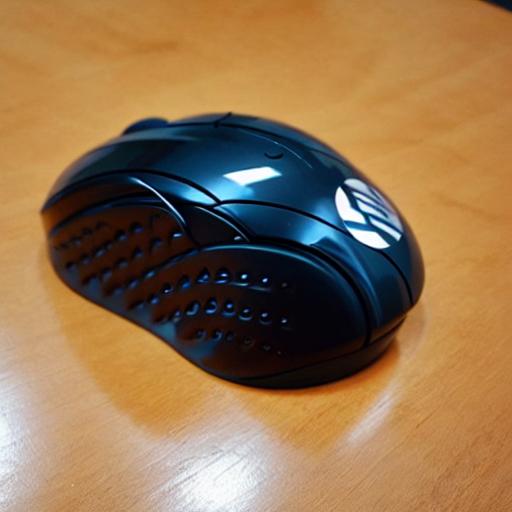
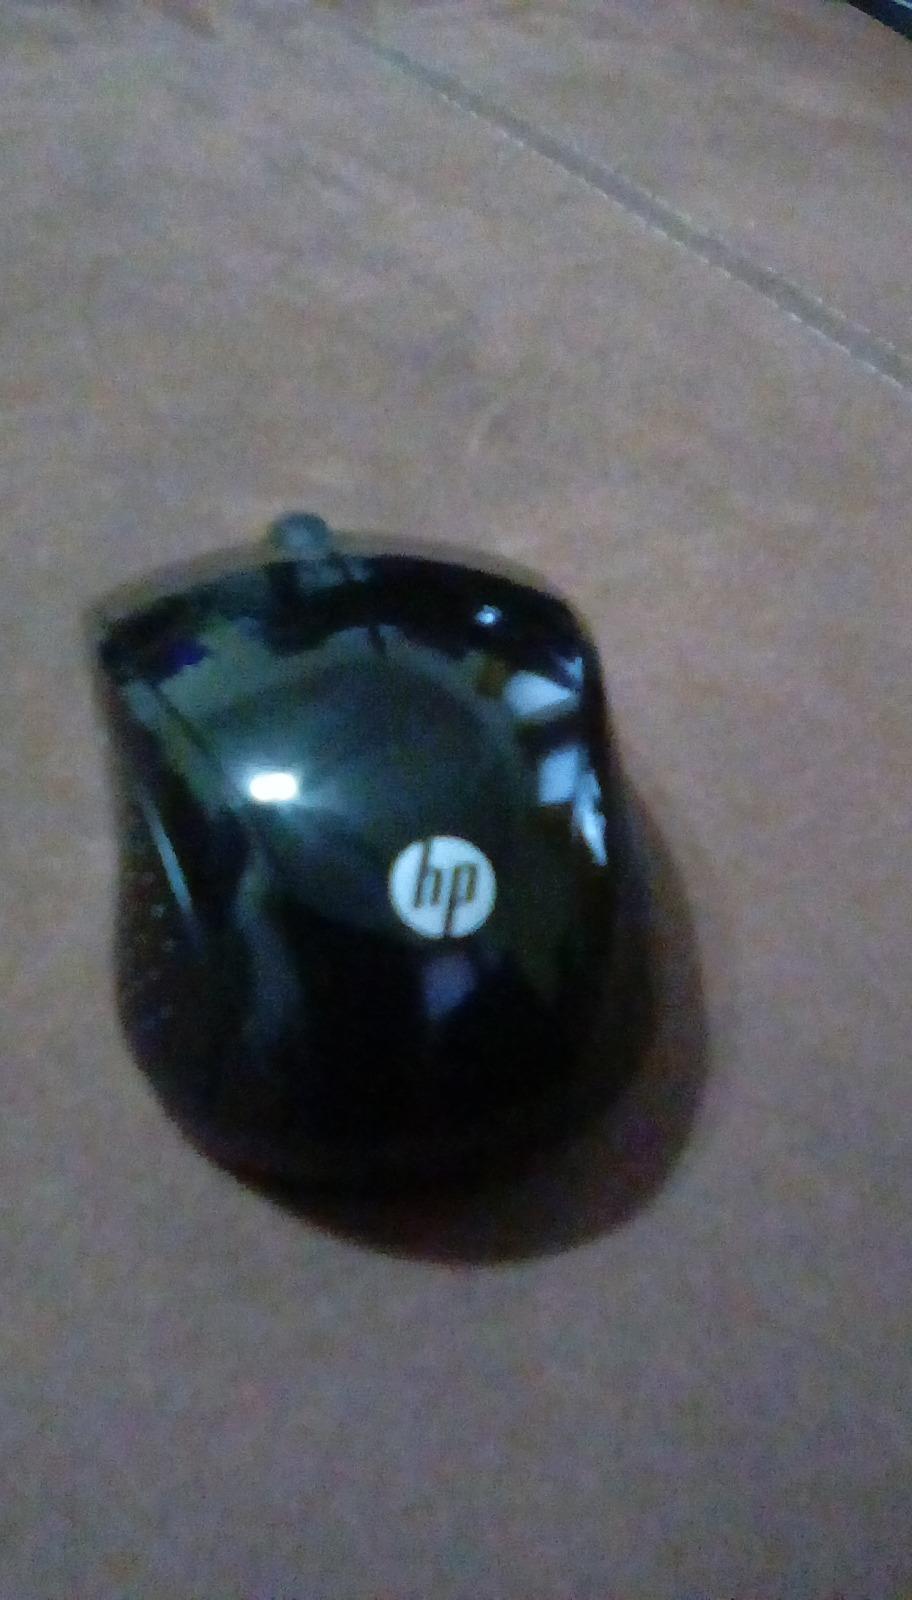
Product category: mouse
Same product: no